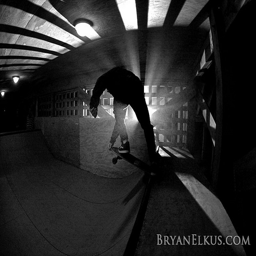
A black and white photo of a person riding on a skateboard
A person on a skateboard jumping in the horse.
a light and a skateboarder on a ramp doing a trick
A man on a skateboard is in a dark place.
A person on a ramp doing skate boarding stunts.